John Macarthur (wool pioneer)

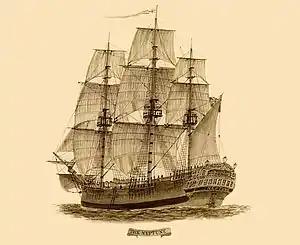
The "Neptune" of the Second Fleet

Before the "Neptune" had even departed the British Isles, Macarthur's 'passionate temper' that came to define much of his future career, saw him become involved in a heated disputation with the vessel's commander Captain Thomas Gilbert. An issue with the size of his cabin caused Macarthur to publicly denounce Gilbert as a great scoundrel and the two fought a duel with pistols on the Plymouth docks in which neither were injured. Macarthur's fellow NSW Corps officer on the ship was the brother of Evan Nepean, the Under-Secretary of State for the Home Department, and in a move that also became typical of Macarthur, he was aided by this political association to have Captain Gilbert replaced as master of the "Neptune" before the fleet's departure.